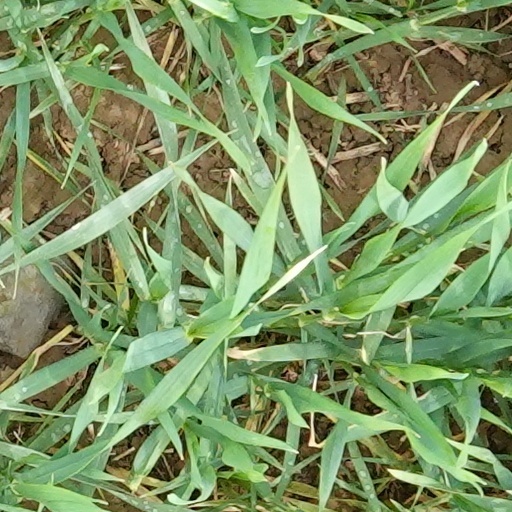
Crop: wheat